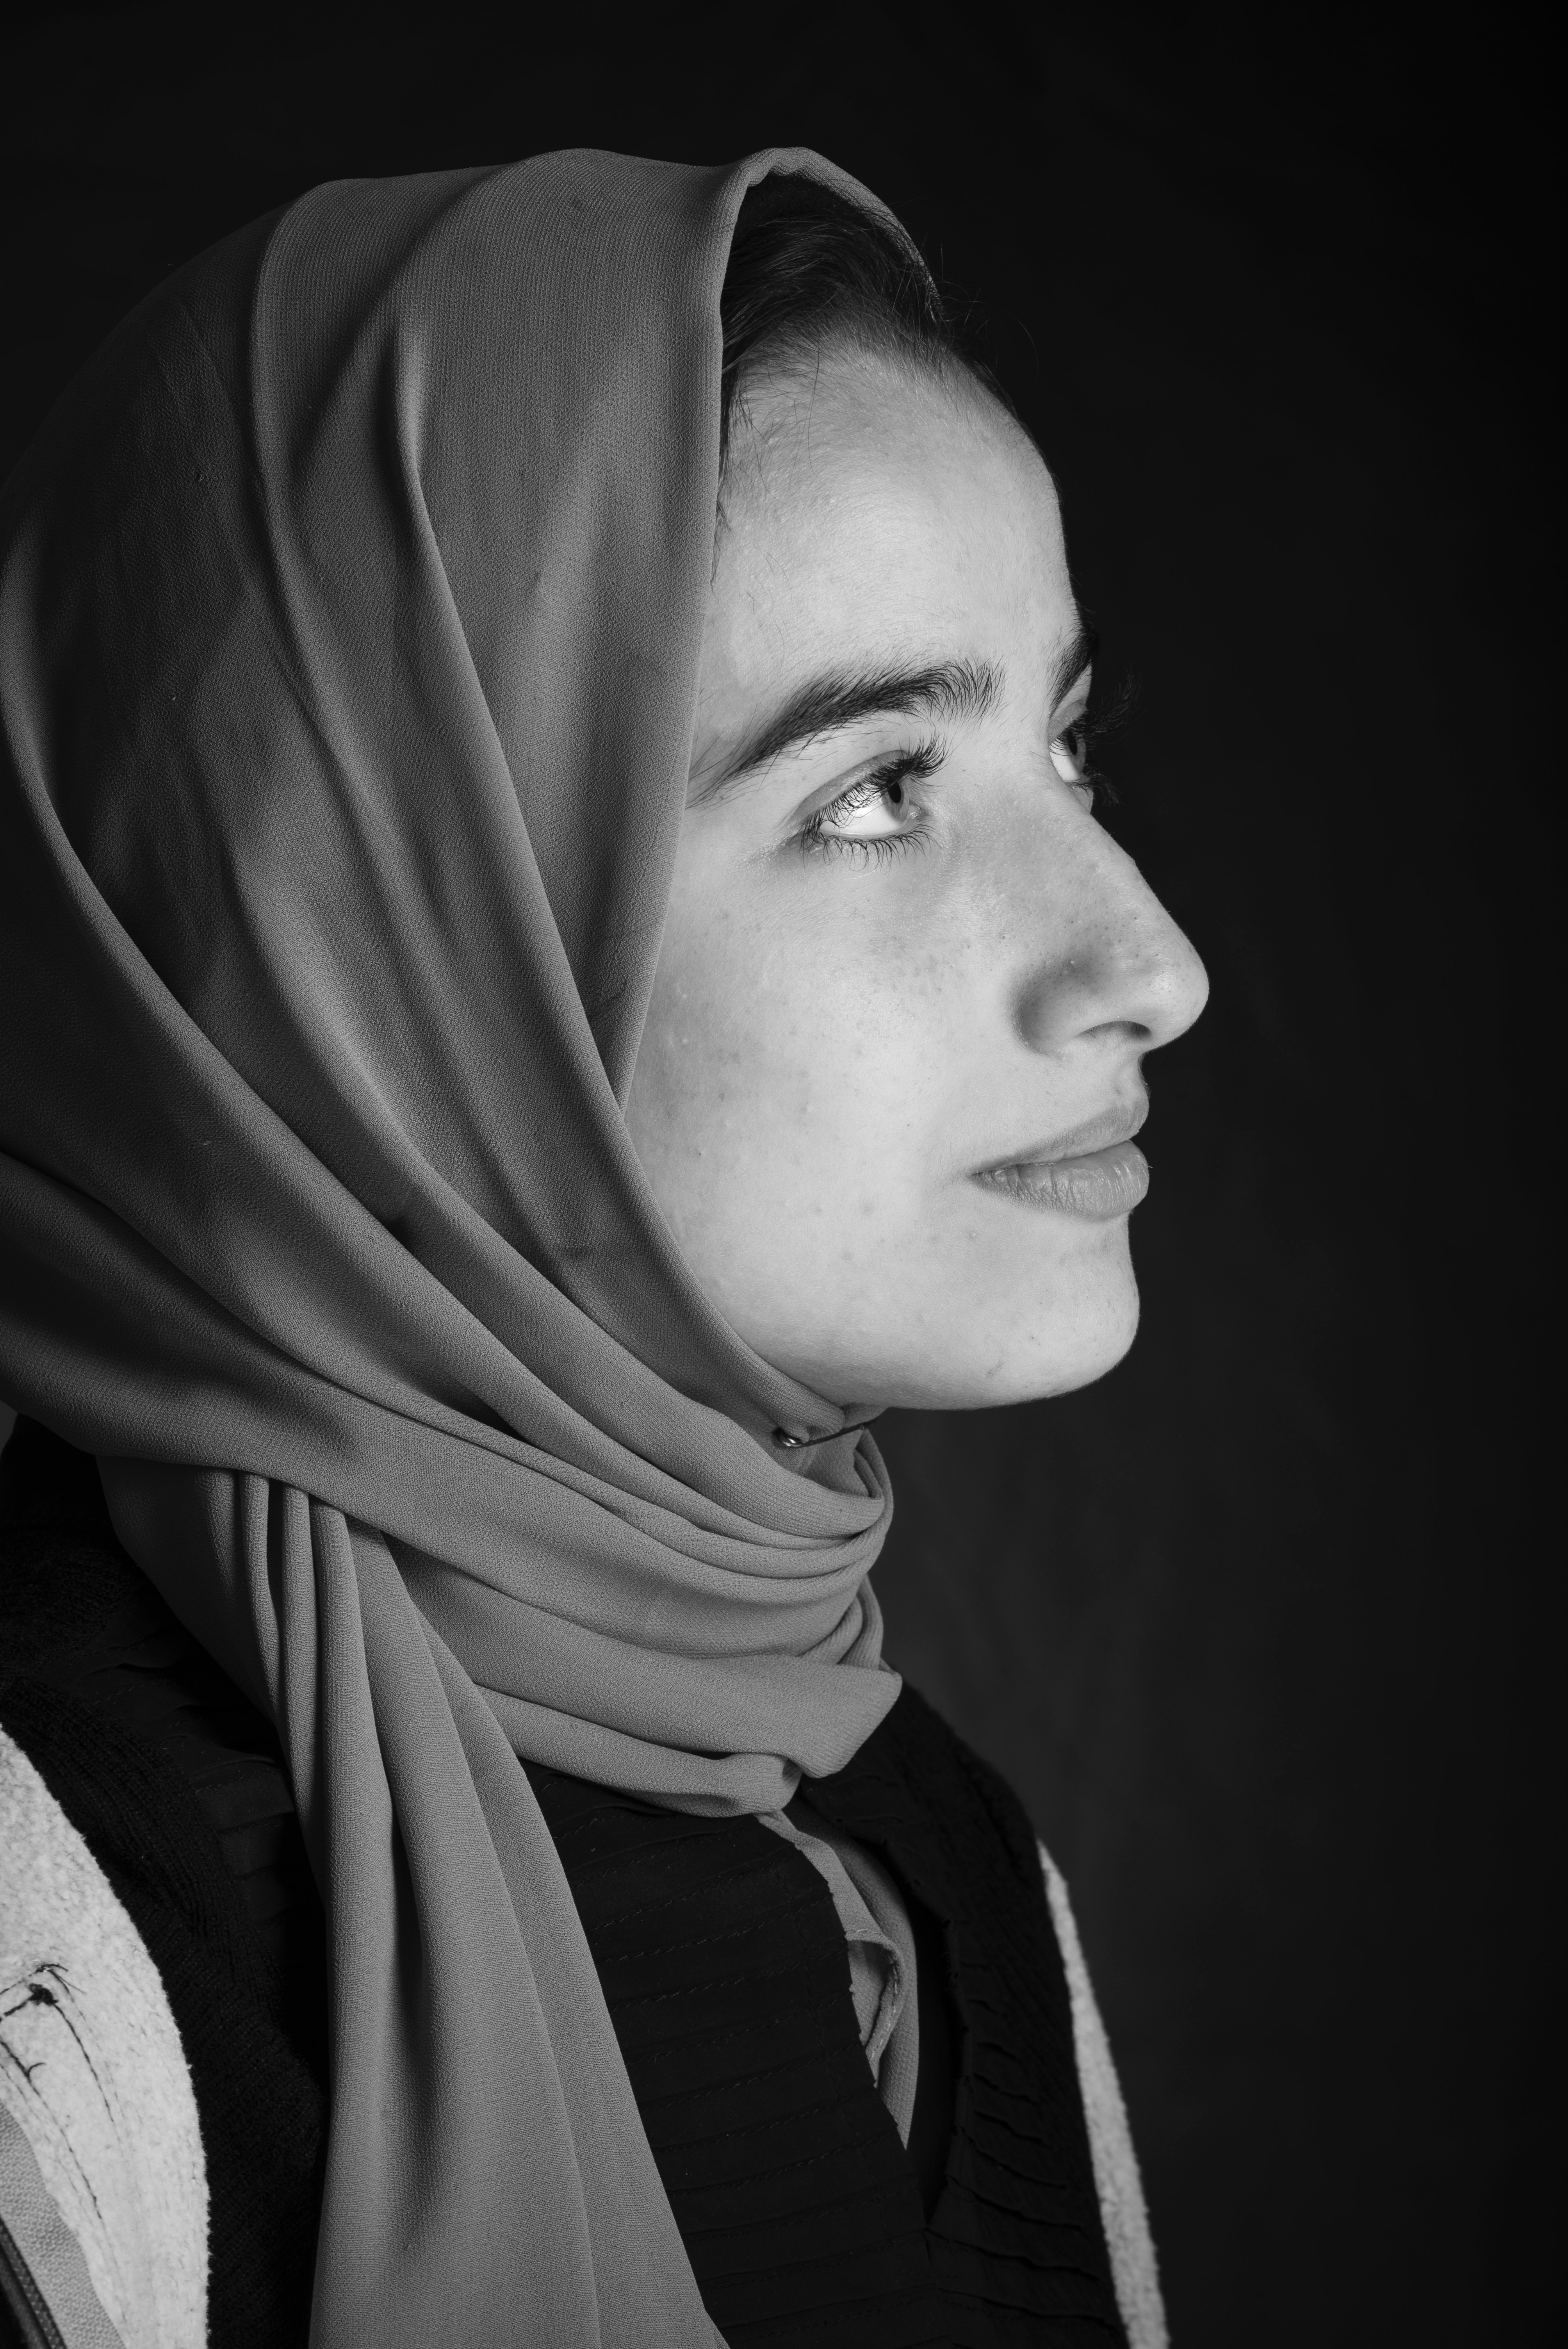
face, white, black, black and white, head, beauty, monochrome photography, nose, monochrome, cheek, neck, chin, lip, eye, portrait, photography, hoodie, outerwear, portrait photography, close up, scarf, hood, stock photography, style, photo shoot, ear